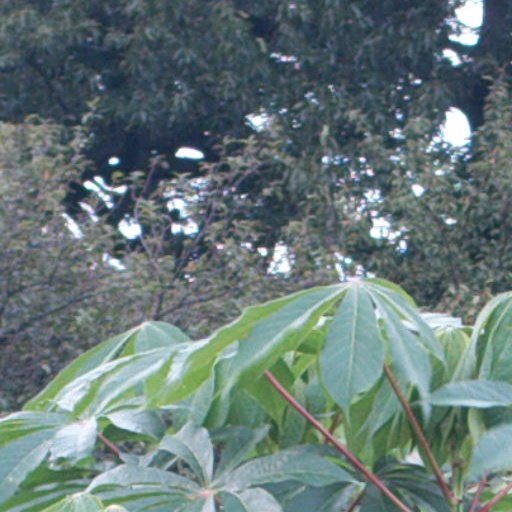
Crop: cassava